Second Congo War

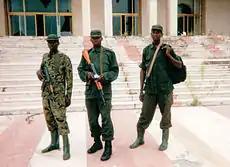
Rebel soldiers photographed in Gbadolite.

On 16 January 2001, Laurent-Désiré Kabila was shot and killed at the Palais de Marbre in Kinshasa. The government initially stated that Kabila was wounded but still alive when he was flown to Zimbabwe for intensive care. The circumstances of his assassination are unclear, and have been the subject of considerable rumours and disagreements. The consensus is that Kabila was shot by one of his bodyguards, the 18-year-old Rashidi Mizele, a "kadogo" (child soldier). Mizele had previously been misidentified as Rashidi Kasereka.